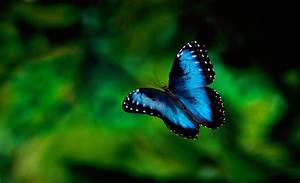
Label: farfalla